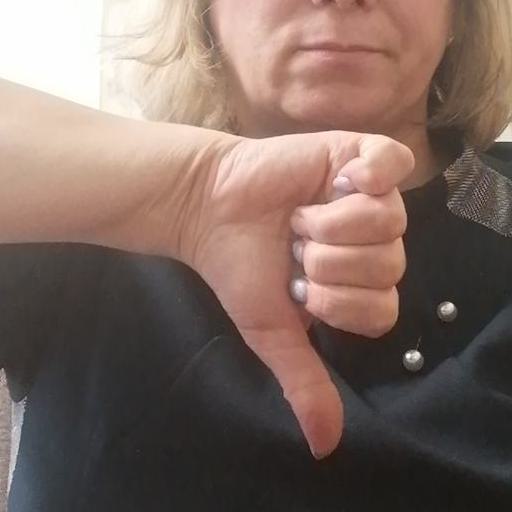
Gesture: dislike